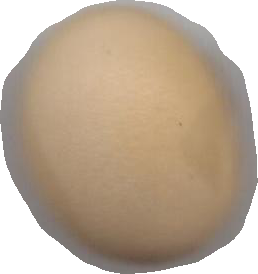
Variety: Grobogan